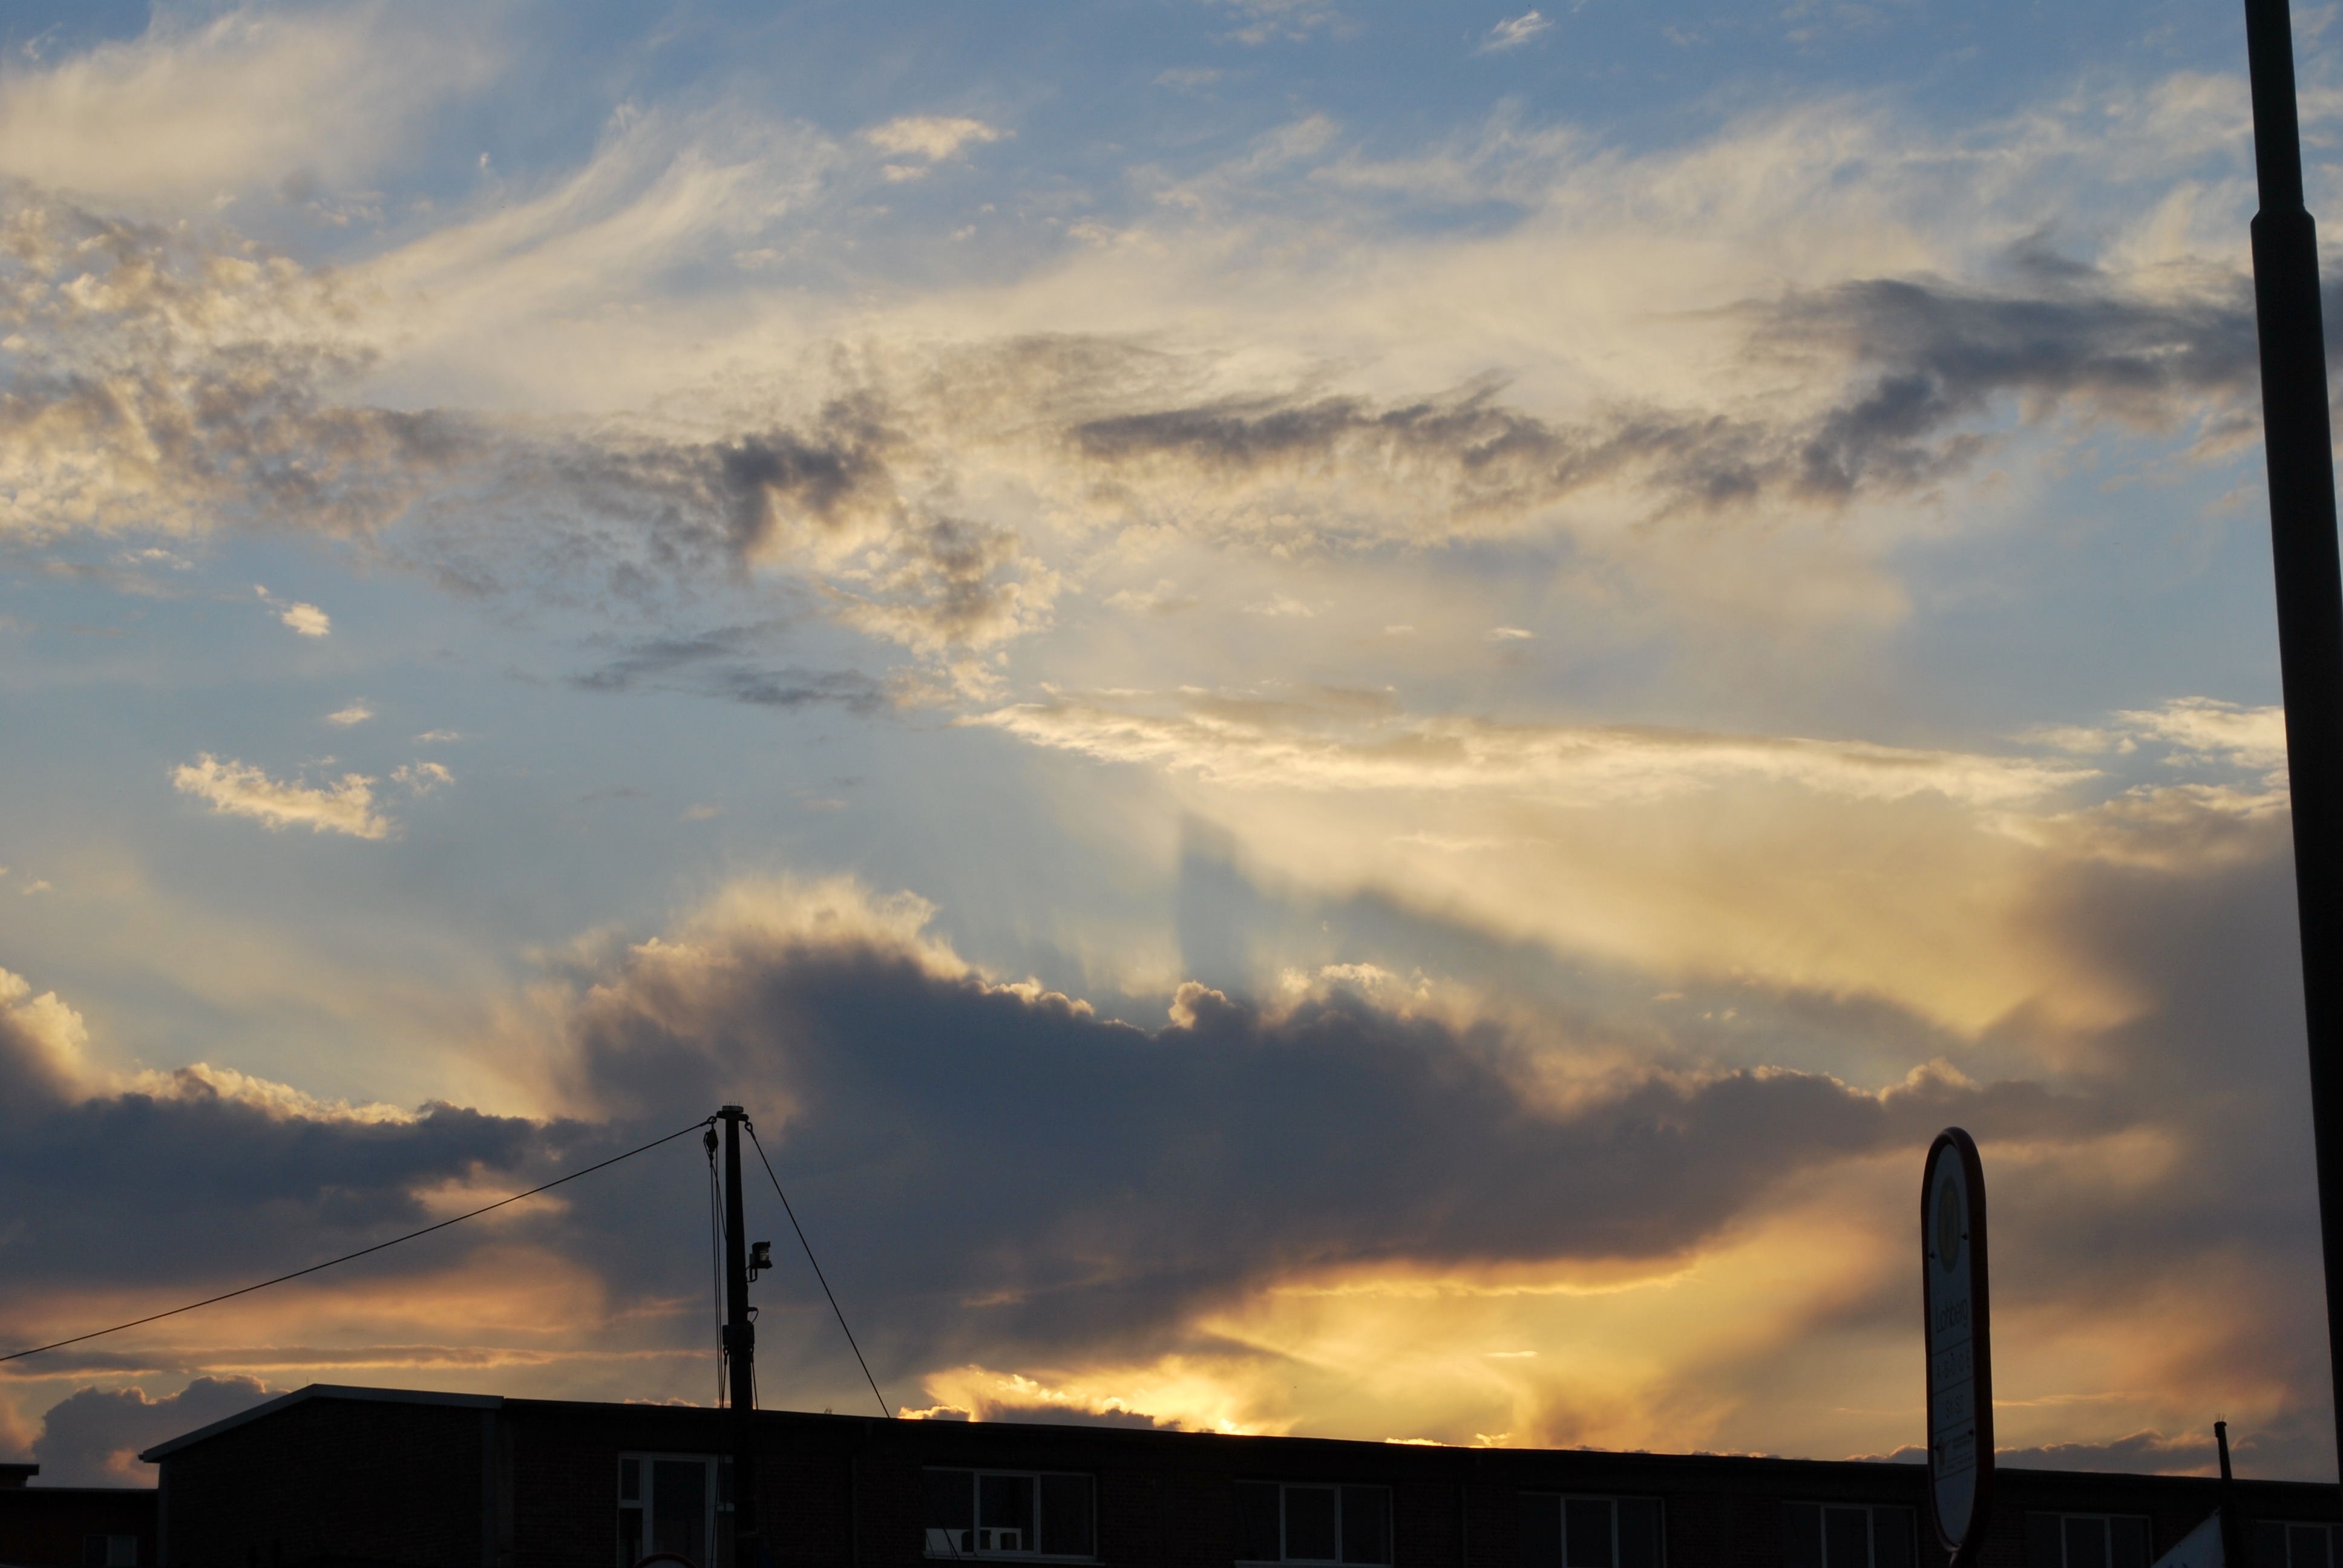
horizon, cloud, sky, sun, sunrise, sunset, sunlight, morning, dawn, atmosphere, dusk, evening, reflection, weather, storm, clouds, thunderstorm, dramatic, mood, forward, afterglow, covered sky, weather phenomenon, meteorological phenomenon, post dusk